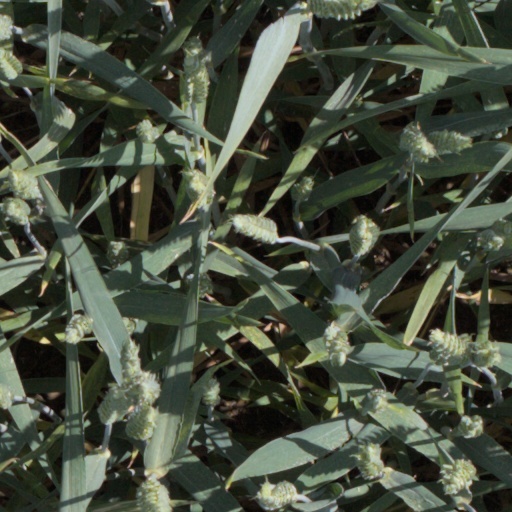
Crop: wheat